Dead Stream Flooding State Wildlife Management Area

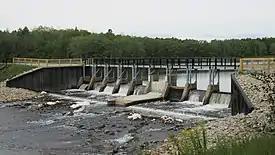
Completed reconstruction of the Reedsburg Dam in September 2020

The area's headquarters are located at the Houghton Lake DNR Wildlife Office at 8717 North Roscommon Road (M-18) in the nearby village of Roscommon. The wildlife management area itself is mostly accessible from U.S. Route 127 exit 194 (M-55) and County Road 300, and the overall area is sparsely populated. Other nearby sizable communities are Houghton Lake just to the southeast and Lake City about west.